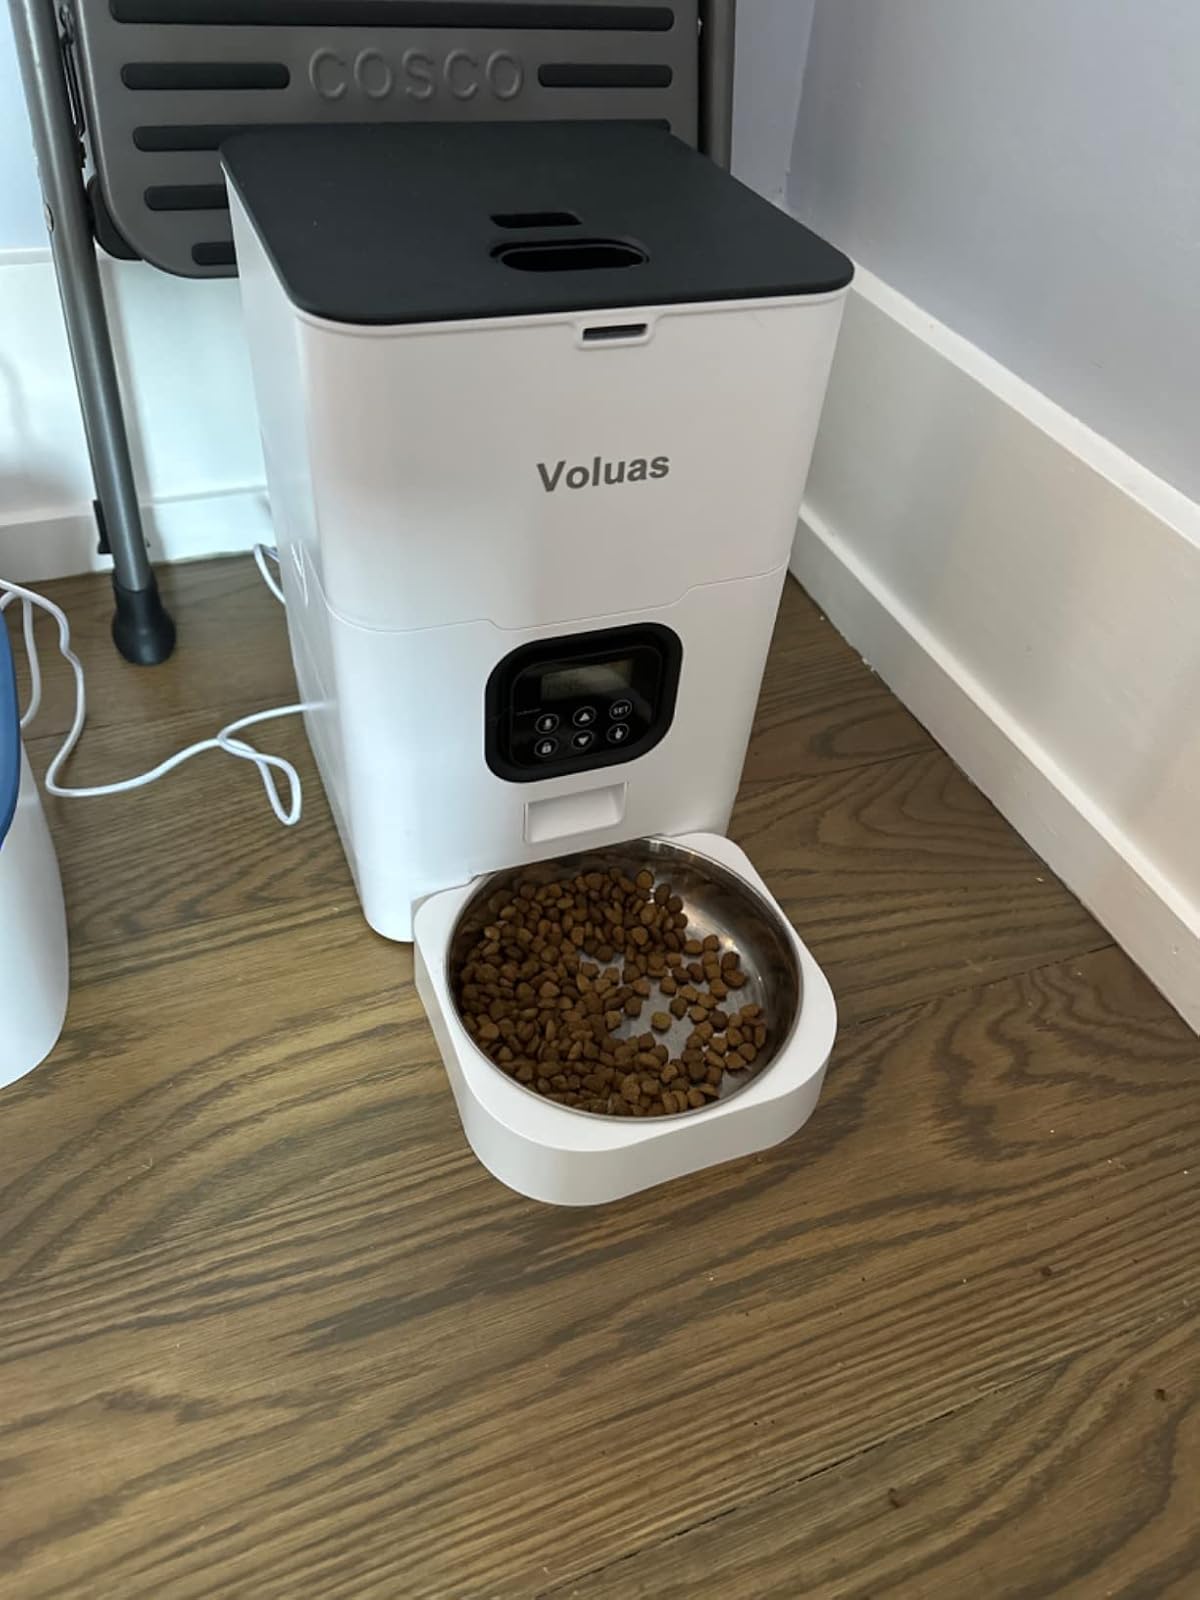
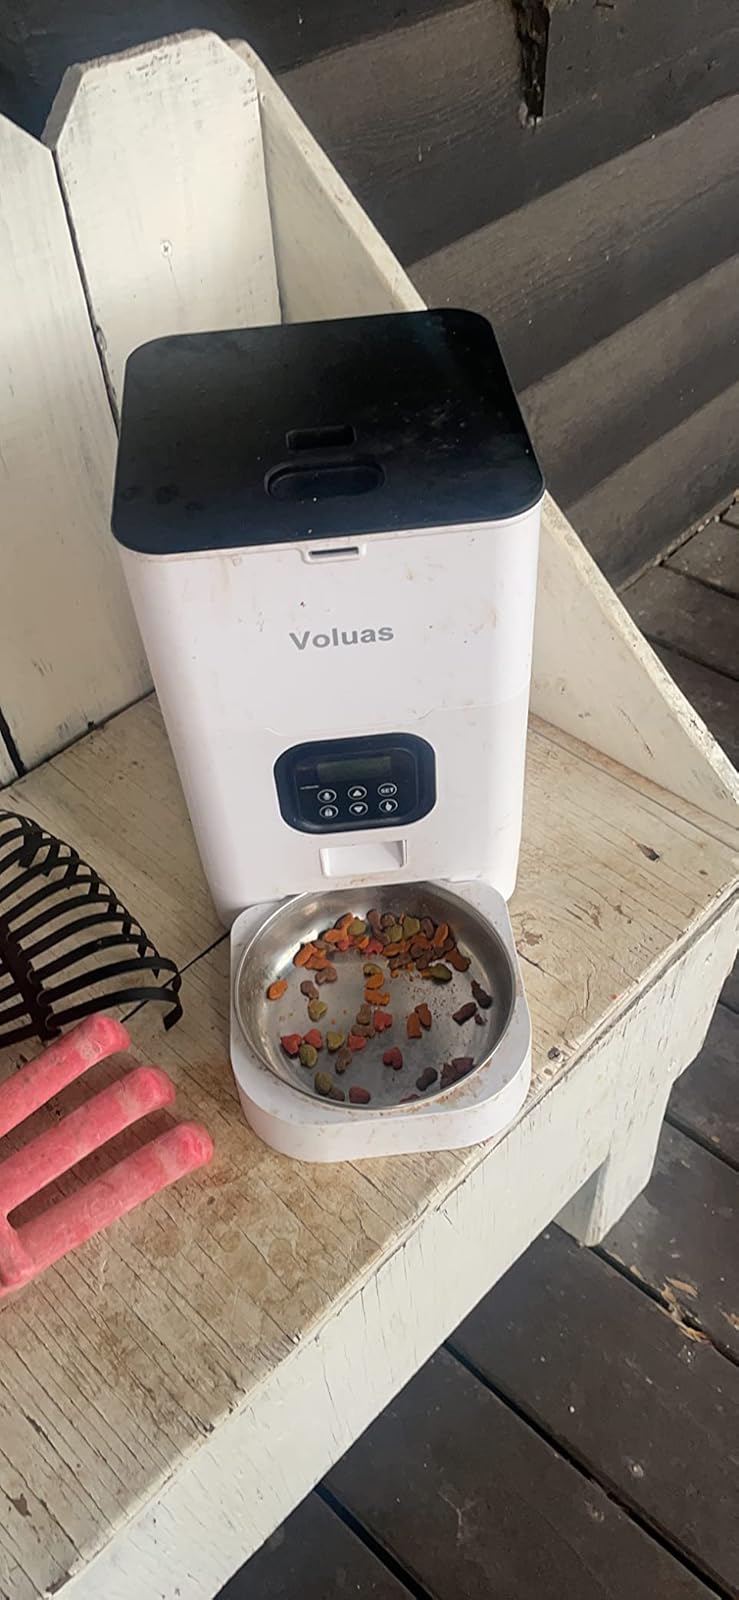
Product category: items_feeder
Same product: yes